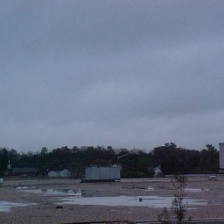
Cloud type: Nimbostratus